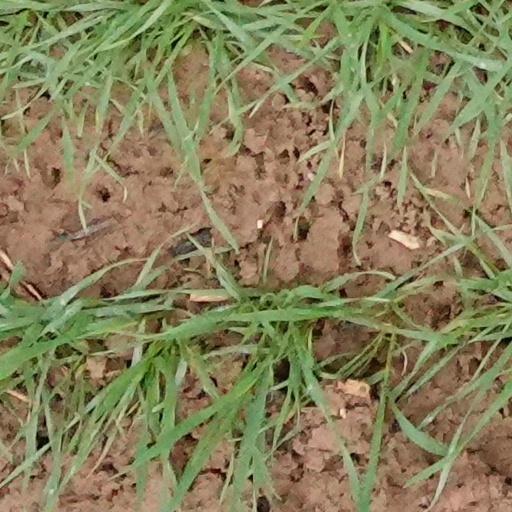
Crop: wheat